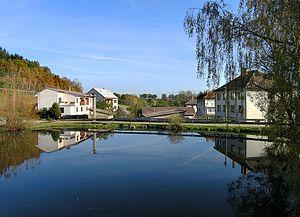
Plandry est une commune du district de Jihlava, dans la région de Vysočina, en Tchéquie. Sa population s'élevait à 208 habitants en 2019.